Simon Says

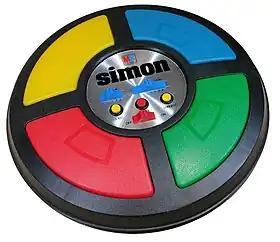
The electronic game "Simon"

The electronic game "Simon" is named for Simon Says. Instead of having to listen to the presence of the instruction phrase, the player has to repeat a short sequence of button presses after demonstration by the device. This gameplay has been repeated as minigame in many subsequent video games and is often referred to as "Simon Says" as well, despite the differences from the playground game.